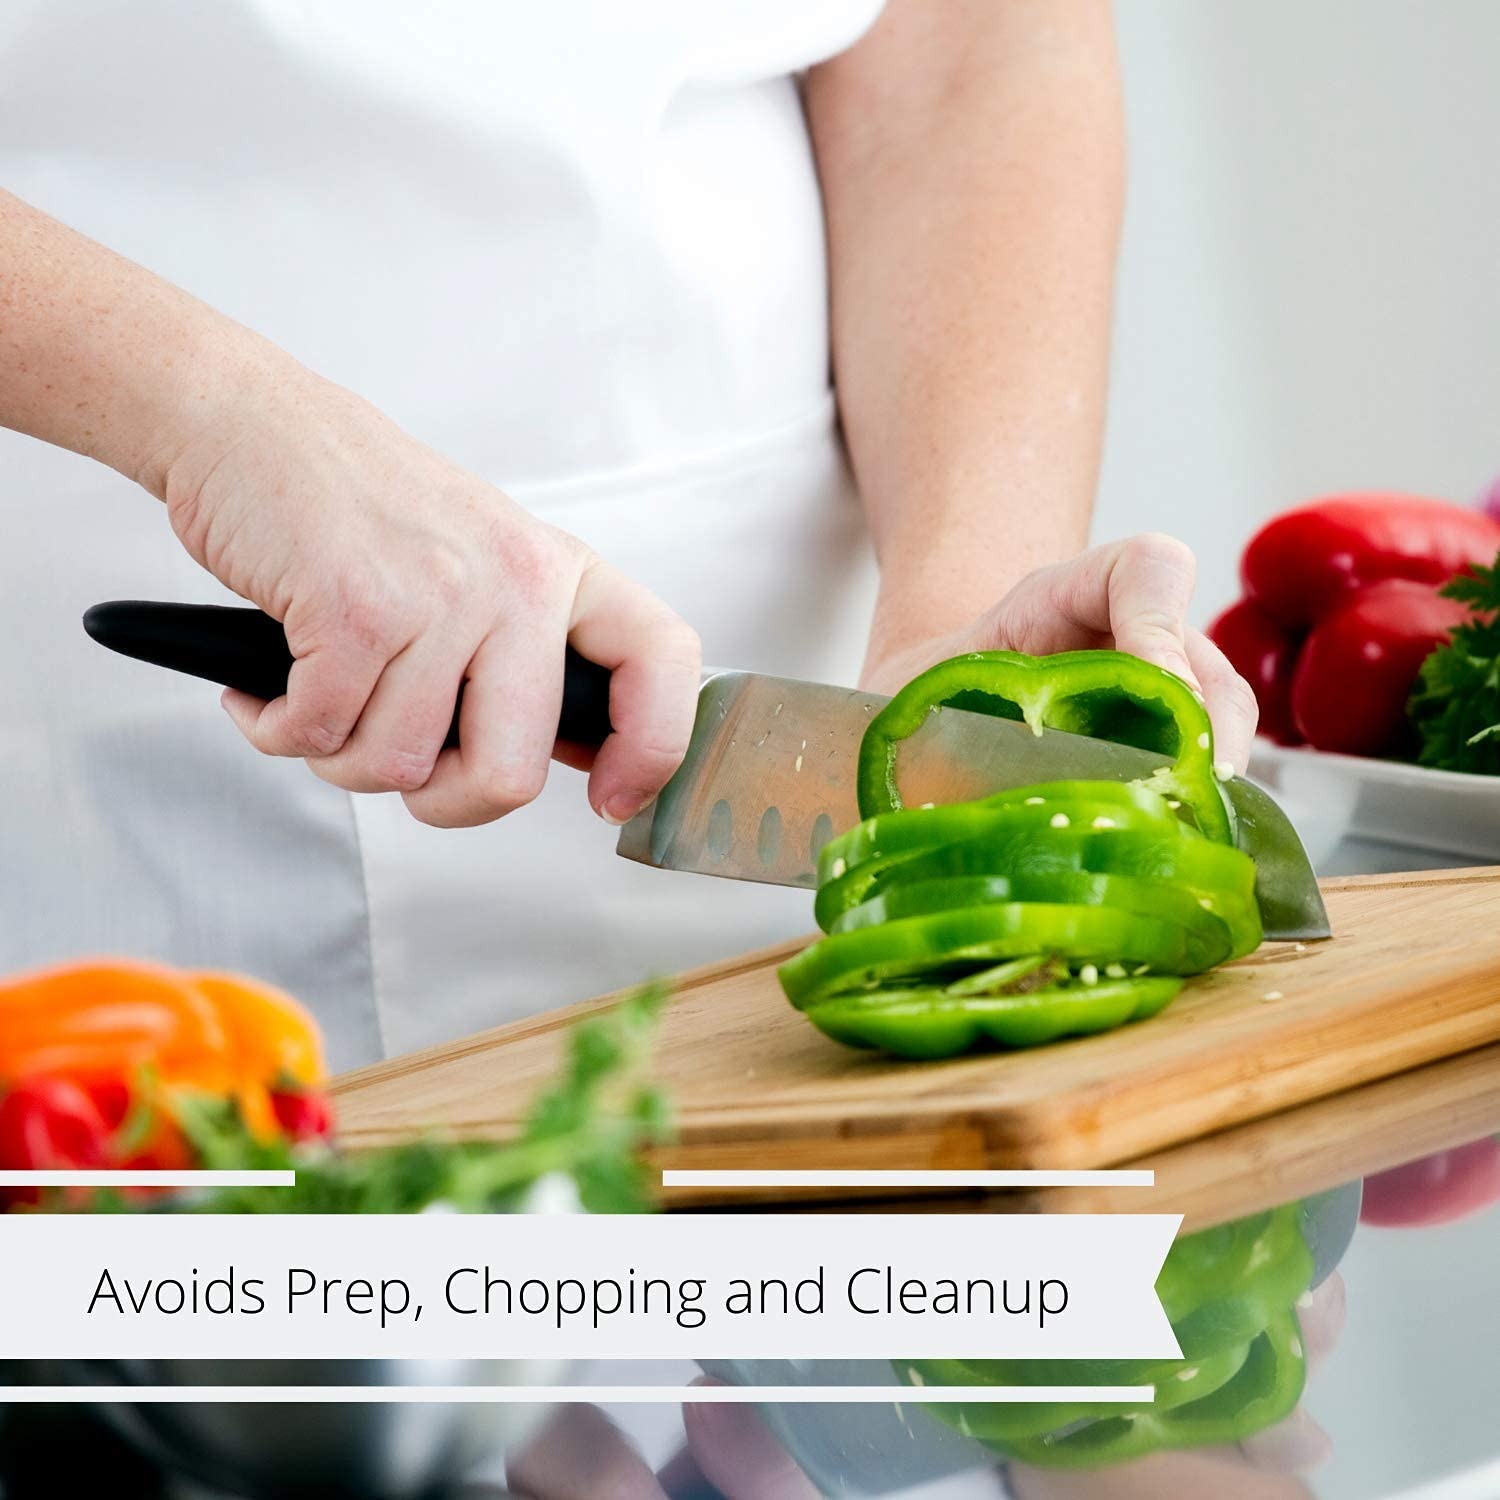
Item Name: Dehydrated Dried Red Bell Pepper by It's Delish – 2 lbs. Bulk Bag – Sealed to Maintain Freshness – Chopped & Dried Vegetable Spice Seasoning
Bullet Point 1: ⭐ QUALITY, ALL NATURAL, FRESH WHEN YOU NEED THEM ⭐– All natural, no stems, roots or other weight tricks. Premium Quality Mix of Diced and Dehydrated Red Bell Peppers. Perfect for soup, stew, sauce, stuffing, ramen, pasta, casserole and more.
Bullet Point 2: 🌎 SAFE, HIGH QUALITY PACKING & BULK VALUE SIZE 🌎 – 2 lbs. Bulk Bag by Its Delish brand. Dehydrated to maintain high nutritional value and reduce nutrient loss; More nutritious than canned or frozen veggies. Snack out of the container or use with meals or camping.
Bullet Point 3: 💯 HEALTHY USES 💯 – For healthy meals, camping, backpacking and more, cooking or for emergency supply. Great for soups, stews, sauces, meatloaf, rice dishes for camping and when fresh peppers aren't in season. Can store up to 25 years in proper conditions.
Bullet Point 4: ❤️ DIRECTIONS & USES ❤️ – Cover 1 volume of dehydrated pepper with 2 volumes of water. Soak in hot water or broth for 30 min to 2 hours to reconstitute, use in fresh bell pepper recipes. Drain peppers, the peppers should re hydrate to approximately their original form. Or, sprinkle into any recipe without reconstituting!
Bullet Point 5: 🔆 YOU ARE VALUABLE 🔆 – We cherish your involvement in our brand more than everything else. It is Certified Kosher OU Packaged in the USA non-GMO, No MSG, Gluten Free. Carefully selected and gently air dried and No additives or preservatives. If you need our help or need to ask something reach out to us. Our help group will be glad to support you and guarantee that you are 100% satisfied.
Product Description: <p><strong>Dried Red Bell Peppers Mix by It's Delish - 2 lbs. Bulk Bag</strong></p><p>Crushed &amp; Dried Spice Seasoning-Sound, mature and firm bell peppers are washed, trimmed cut, sulfited (on request) and dehydrated. After dehydration, the material is sifted, sorted, and graded. To refresh, for recipes containing little moisture, soak 1-part dry dices in 3 parts water for 1 to 2 hours or blend dry in dry-mix formulas and peppers will refresh upon 20 minutes or more for low heat liquid cooking. Refrigerate for best flavor and texture. Small granules or powders refresh almost instantly in various liquid formulas. Dehydrated Sweet Bell Pepper is a necessity for all pantries. Perfect for uncooked foods like seafood dips, as well as, cooked foods such as etouffees and Cajun and Creole gumbos. Easy to prepare. Dried Red Bell Peppers Mix by It's Delish Fresh and delicious dried bell peppers by Its Delish. These are sweet peppers and not hot. They are packed and shipped ready for you to store or take on your camping trip. Also a great way to use peppers without shopping for fresh peppers and the need to chop them up. Excellent for many dishes and crock pot recipes. Enjoy!</p><p><br><strong>About It's Delish!</strong><br><br>It's Delish was established in 1992 and is located in North Hollywood, California. It's Delish is a food manufacturer and distributor who produces over 500 gourmet food products including licorice, sour belts, taffies, caramels, Jordan almonds, chocolates, nuts, fruits, trail mixes, spices, and the spice blends. It's Delish also produces organics and all natural products. We give you the opportunity to order from the factory direct!<br><br>It’s Delish! prides itself on the four pillars that are at the foundation of everything we do.</p>
Value: 32.0
Unit: Ounce

Price: 34.99